Jucy (film)

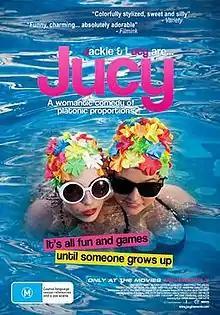

Jucy is an Australian comedy feature film produced in 2010 about the womance between two best female friends. The film was written by Stephen Vagg, directed by Louise Alston and produced by Kelly Chapman. It is the second in a planned "quarter life crisis" trilogy from Vagg and Alston following the 2007 romantic comedy "All My Friends Are Leaving Brisbane".